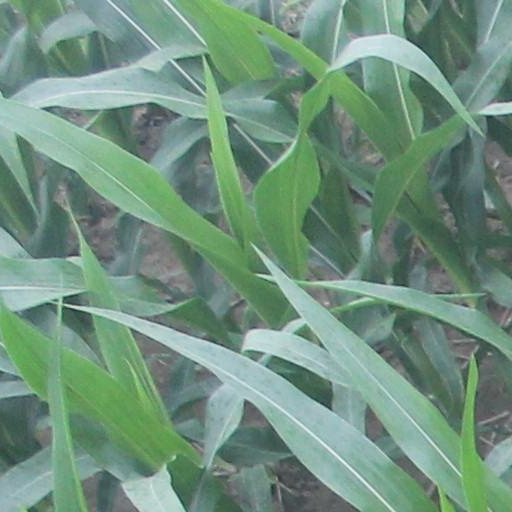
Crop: maize; corn